Joi Lansing

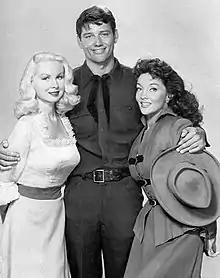
Lansing with Ralph Taeger and Mari Blanchard in "Klondike" (1960)

Lansing appeared in "The Adventures of Wild Bill Hickok"; "The Jack Benny Program"; "It's a Great Life"; "I Love Lucy"; "Bat Masterson"; "Where's Raymond?"; "State Trooper"; "The People's Choice"; "Richard Diamond, Private Detective"; "The Lucy-Desi Comedy Hour"; "Sugarfoot"; "This Man Dawson"; "Maverick"; "Perry Mason"; "The Joey Bishop Show"; "Petticoat Junction"; "The Mothers-in-Law"; "The Adventures of Superman"; and "The Adventures of Ozzie and Harriet"; and had a recurring role in "The Beverly Hillbillies".